Rūdolfs Blaumanis

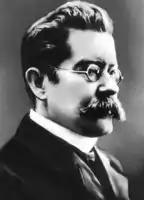

Kārlis Rūdolfs Leonīds Blaumanis (1 January 1863 – 4 September 1908) was a Latvian writer, journalist and playwright. He is a renowned writer in Latvian history and a master of realism. The building of a flat in Riga that he once lived in has been converted to a memorial museum named partially in his honor, the Janis Rozentāls and Rūdolfs Blaumanis museum.